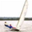
Label: ship